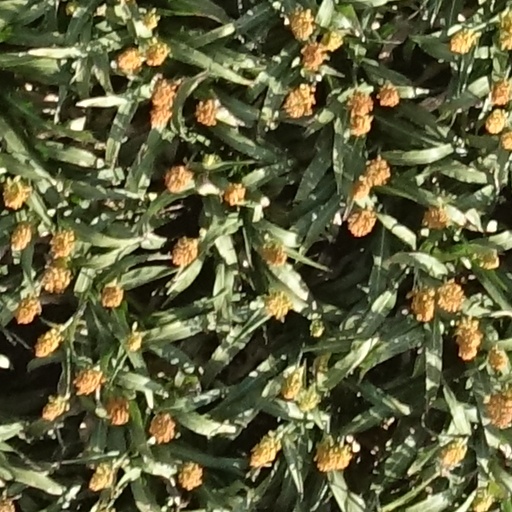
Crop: sorghum